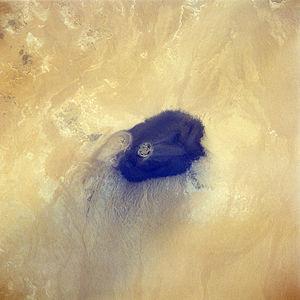
Le Waw an Namus est une caldeira de Libye comportant un cône volcanique et de petits lacs. Il est situé dans le Sud du pays, dans le Sahara, dans le shabiyah de Mourzouq.